King's Own Yorkshire Light Infantry

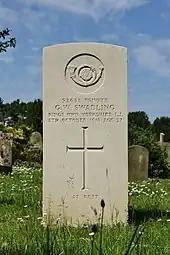
CWGC headstone in Rose Hill Cemetery, Cowley, Oxfordshire of a KOYLI private who died a month before the Armistice

The 1st Battalion landed at Le Havre as part of the 83rd Brigade in the 28th Division in January 1915 for service on the Western Front; it moved to Salonika in October 1915 and then landed at Taranto in Italy in July 1918. The 2nd Battalion landed at Le Havre as part of the 13th Brigade in the 5th Division in August 1914 also for service on the Western Front; the 2nd Battalion saw action at the Battle of Le Cateau later that month when it took some 600 casualties.